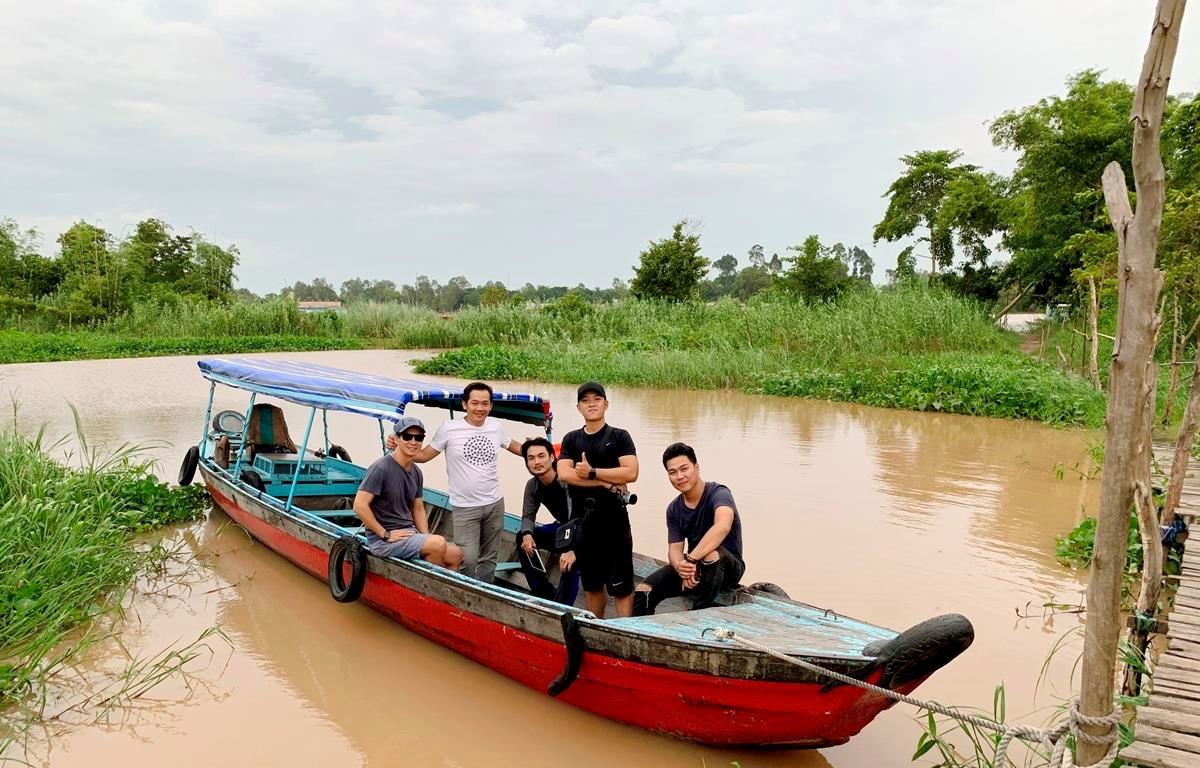
có một nhóm người đang xuất hiện trên một chiếc thuyền